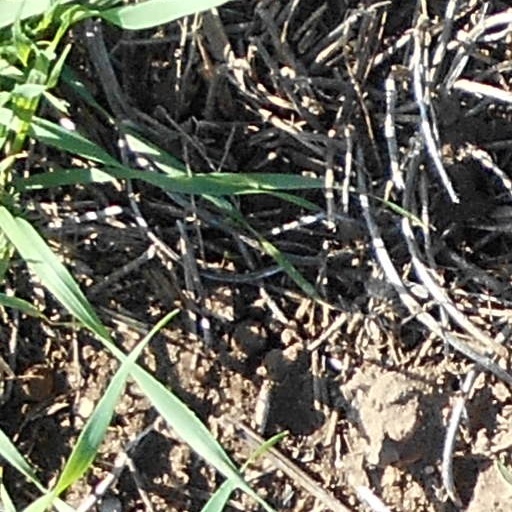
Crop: wheat